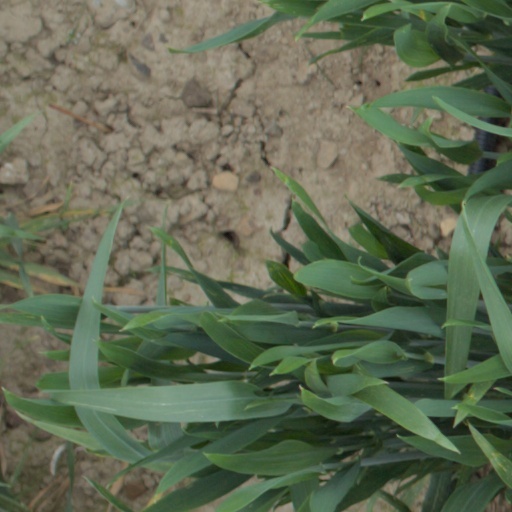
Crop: wheat